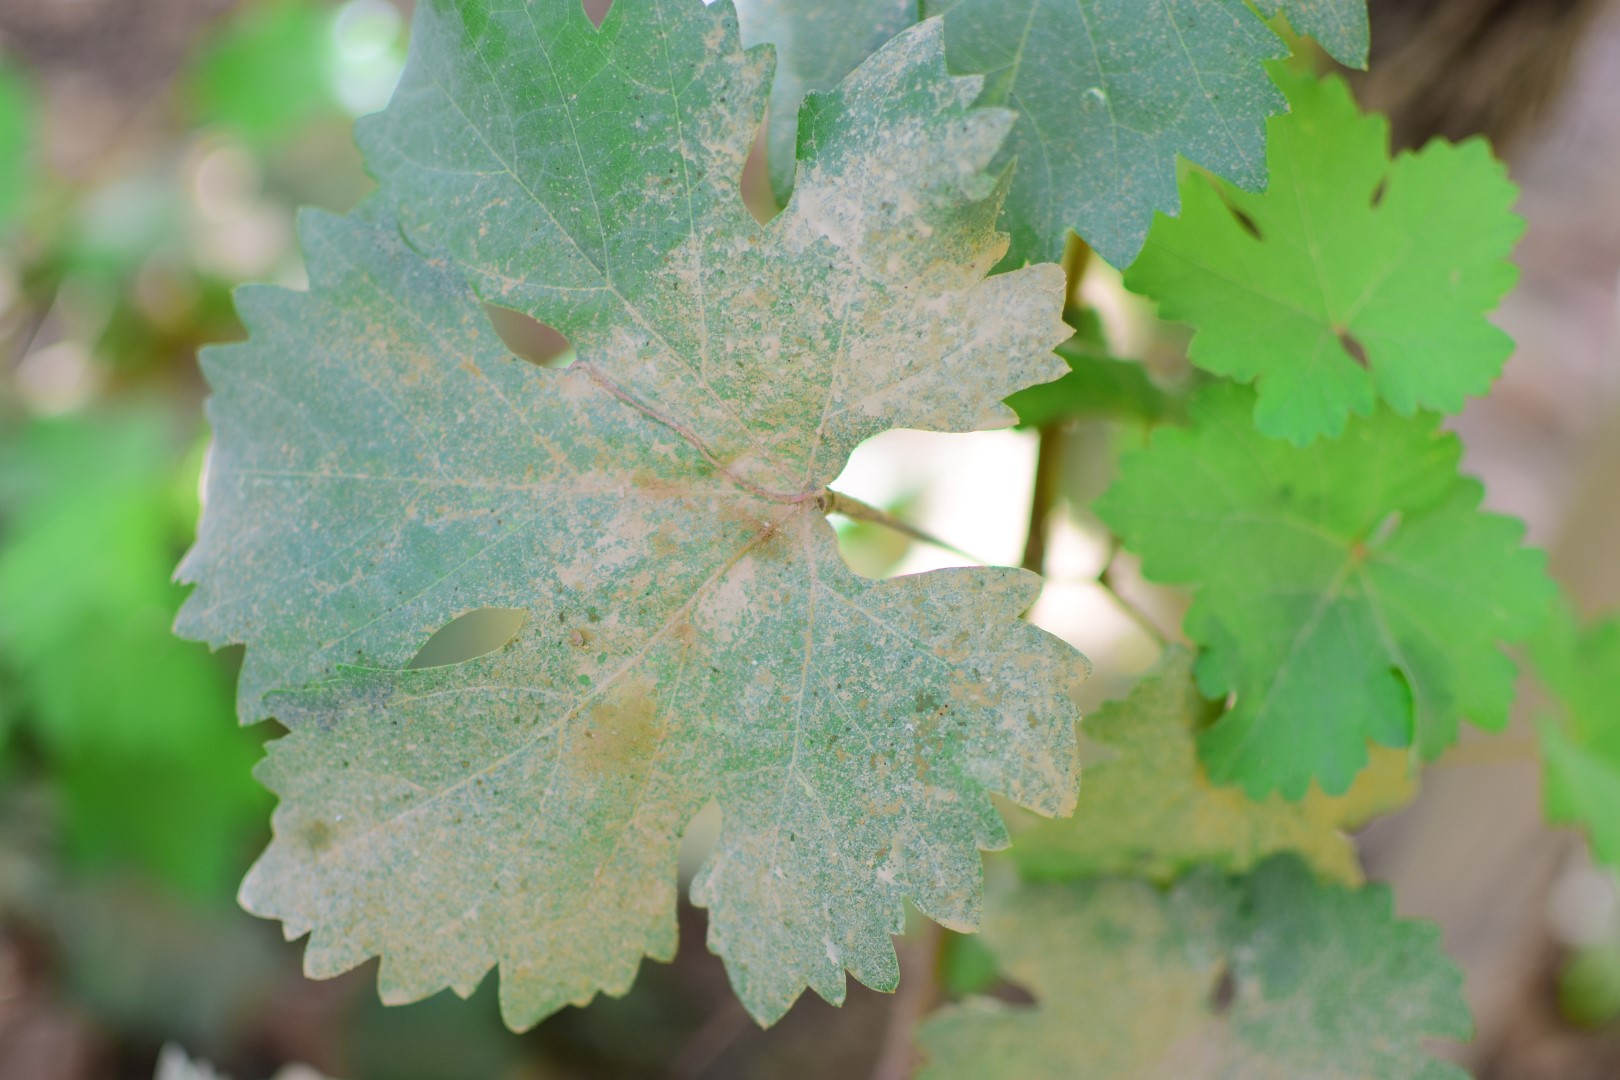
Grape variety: Shdah